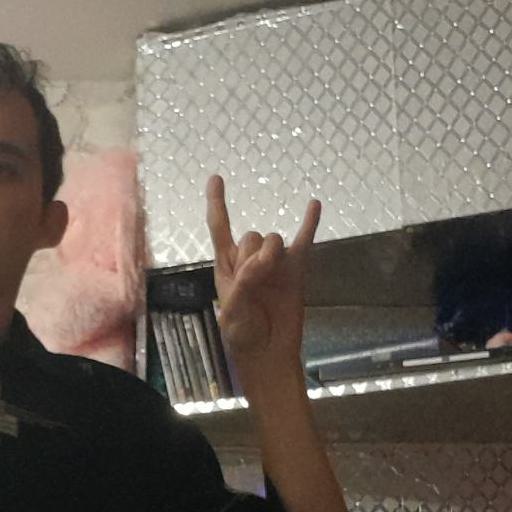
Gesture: rock